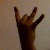
The image shows a hand gesture representing the number 8 in Indian Sign Language.